The Theory of Everything (2014 film)

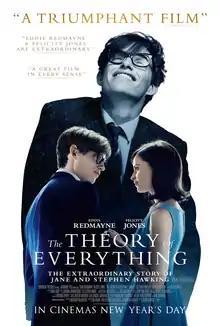
Theatrical release poster

The Theory of Everything is a 2014 British biographical drama film produced by Working Title Films and directed by James Marsh. Set at the University of Cambridge, it details the three decades of the life of the theoretical physicist Stephen Hawking. It was adapted by Anthony McCarten from the 2007 memoir "Travelling to Infinity: My Life with Stephen" by Jane Hawking, which deals with her relationship with her ex-husband Stephen Hawking, his diagnosis of motor neurone disease — also known as amyotrophic lateral sclerosis, (ALS) — and his success in the field of physics. The film stars Eddie Redmayne and Felicity Jones, with Charlie Cox, Emily Watson, Simon McBurney, Christian McKay, Harry Lloyd, and David Thewlis featured in supporting roles. The film had its world premiere at the 2014 Toronto International Film Festival on 7 September 2014. It had its UK premiere on 1 January 2015.